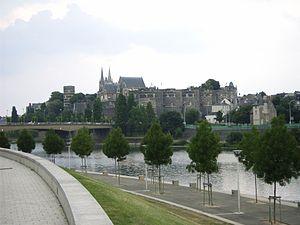
Vue de la cité d'Angers, avec le Château du Roi René et la rivière Maine source: own photo, July 2005